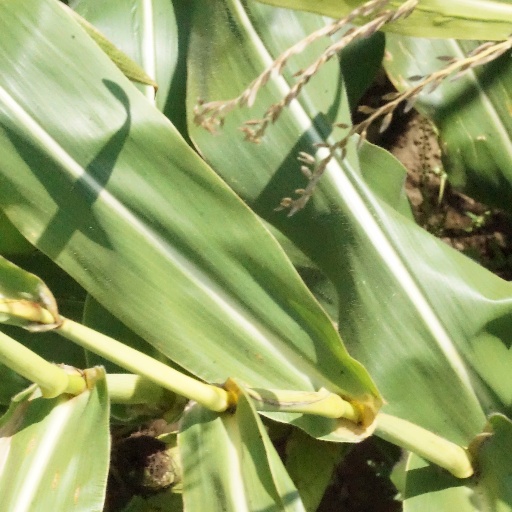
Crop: maize; corn